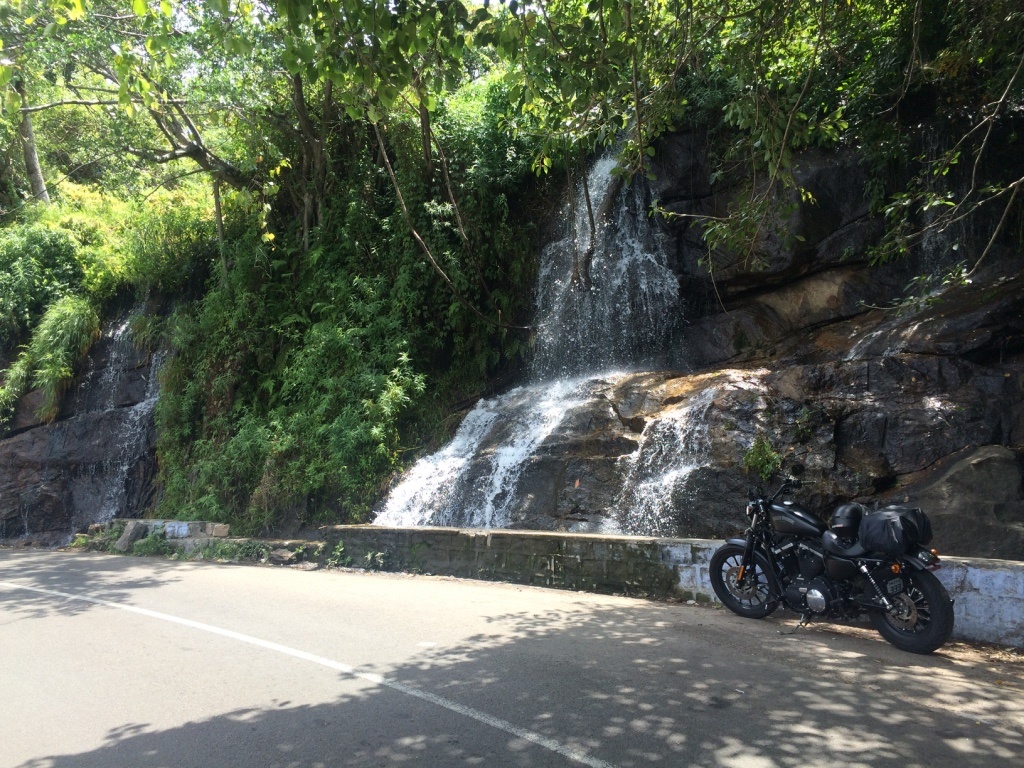
IN VALPARAI